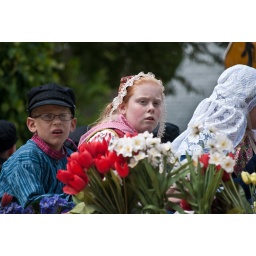
Heh, they spotted my husband in the furry hat.